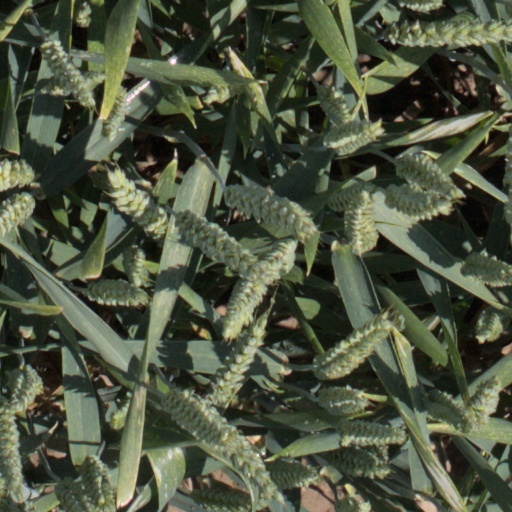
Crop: wheat